Church of John of God, Warsaw

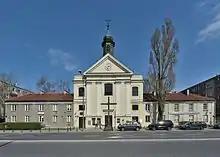
The front of the church on Bonifraterska Street

The Church of John of God is a Roman Catholic church belonging to the Brothers Hospitallers of St. John of God (the Bonifratrzy). It is located at 12 Bonifraterska Street in Warsaw. From 1976 to 2013 it was the seat of the now defunct parish of St. John of God (Parafia św. Jana Bożego w Warszawie).